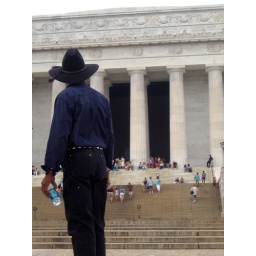
man in black and blue